Batchtown, Illinois

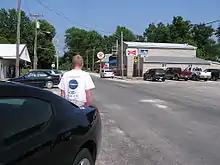
Main Street looking east 2008

The village and the area surrounding it was called Richwoods during the 1850s. Then people started referring to the area as Sam White's, after a leading merchant in Calhoun County. It was later called Batchelder Ville, after William Batchelder, who lived in the village during the 1860s. A post office opened up in the community in 1879 and Batchtown became the official name of the village.